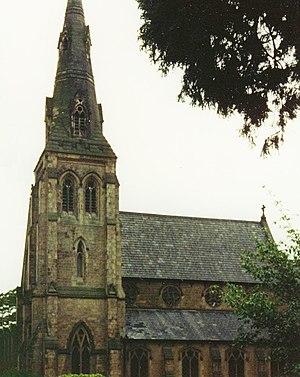
Le diocèse de Wrexham est un diocèse suffragant de l'Archidiocèse de Cardiff en Angleterre, constitué en 12 février 1987.
La cathédrale Notre-Dame-des-Douleurs est une cathédrale catholique de la ville de Wrexham, dans le nord du Pays de Galles. Elle est le siège du diocèse de Wrexham.